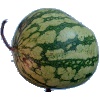
Label: Watermelon 1